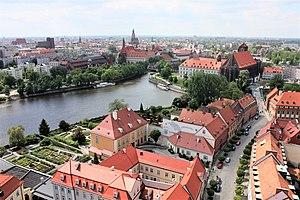
La Silésie est une région historique en Europe centrale qui s'étend dans le bassin de l'Oder sur trois États : la majeure partie est située dans le Sud-Ouest de la Pologne, une partie se trouve au-delà de la frontière avec la République tchèque et une petite partie en Allemagne.